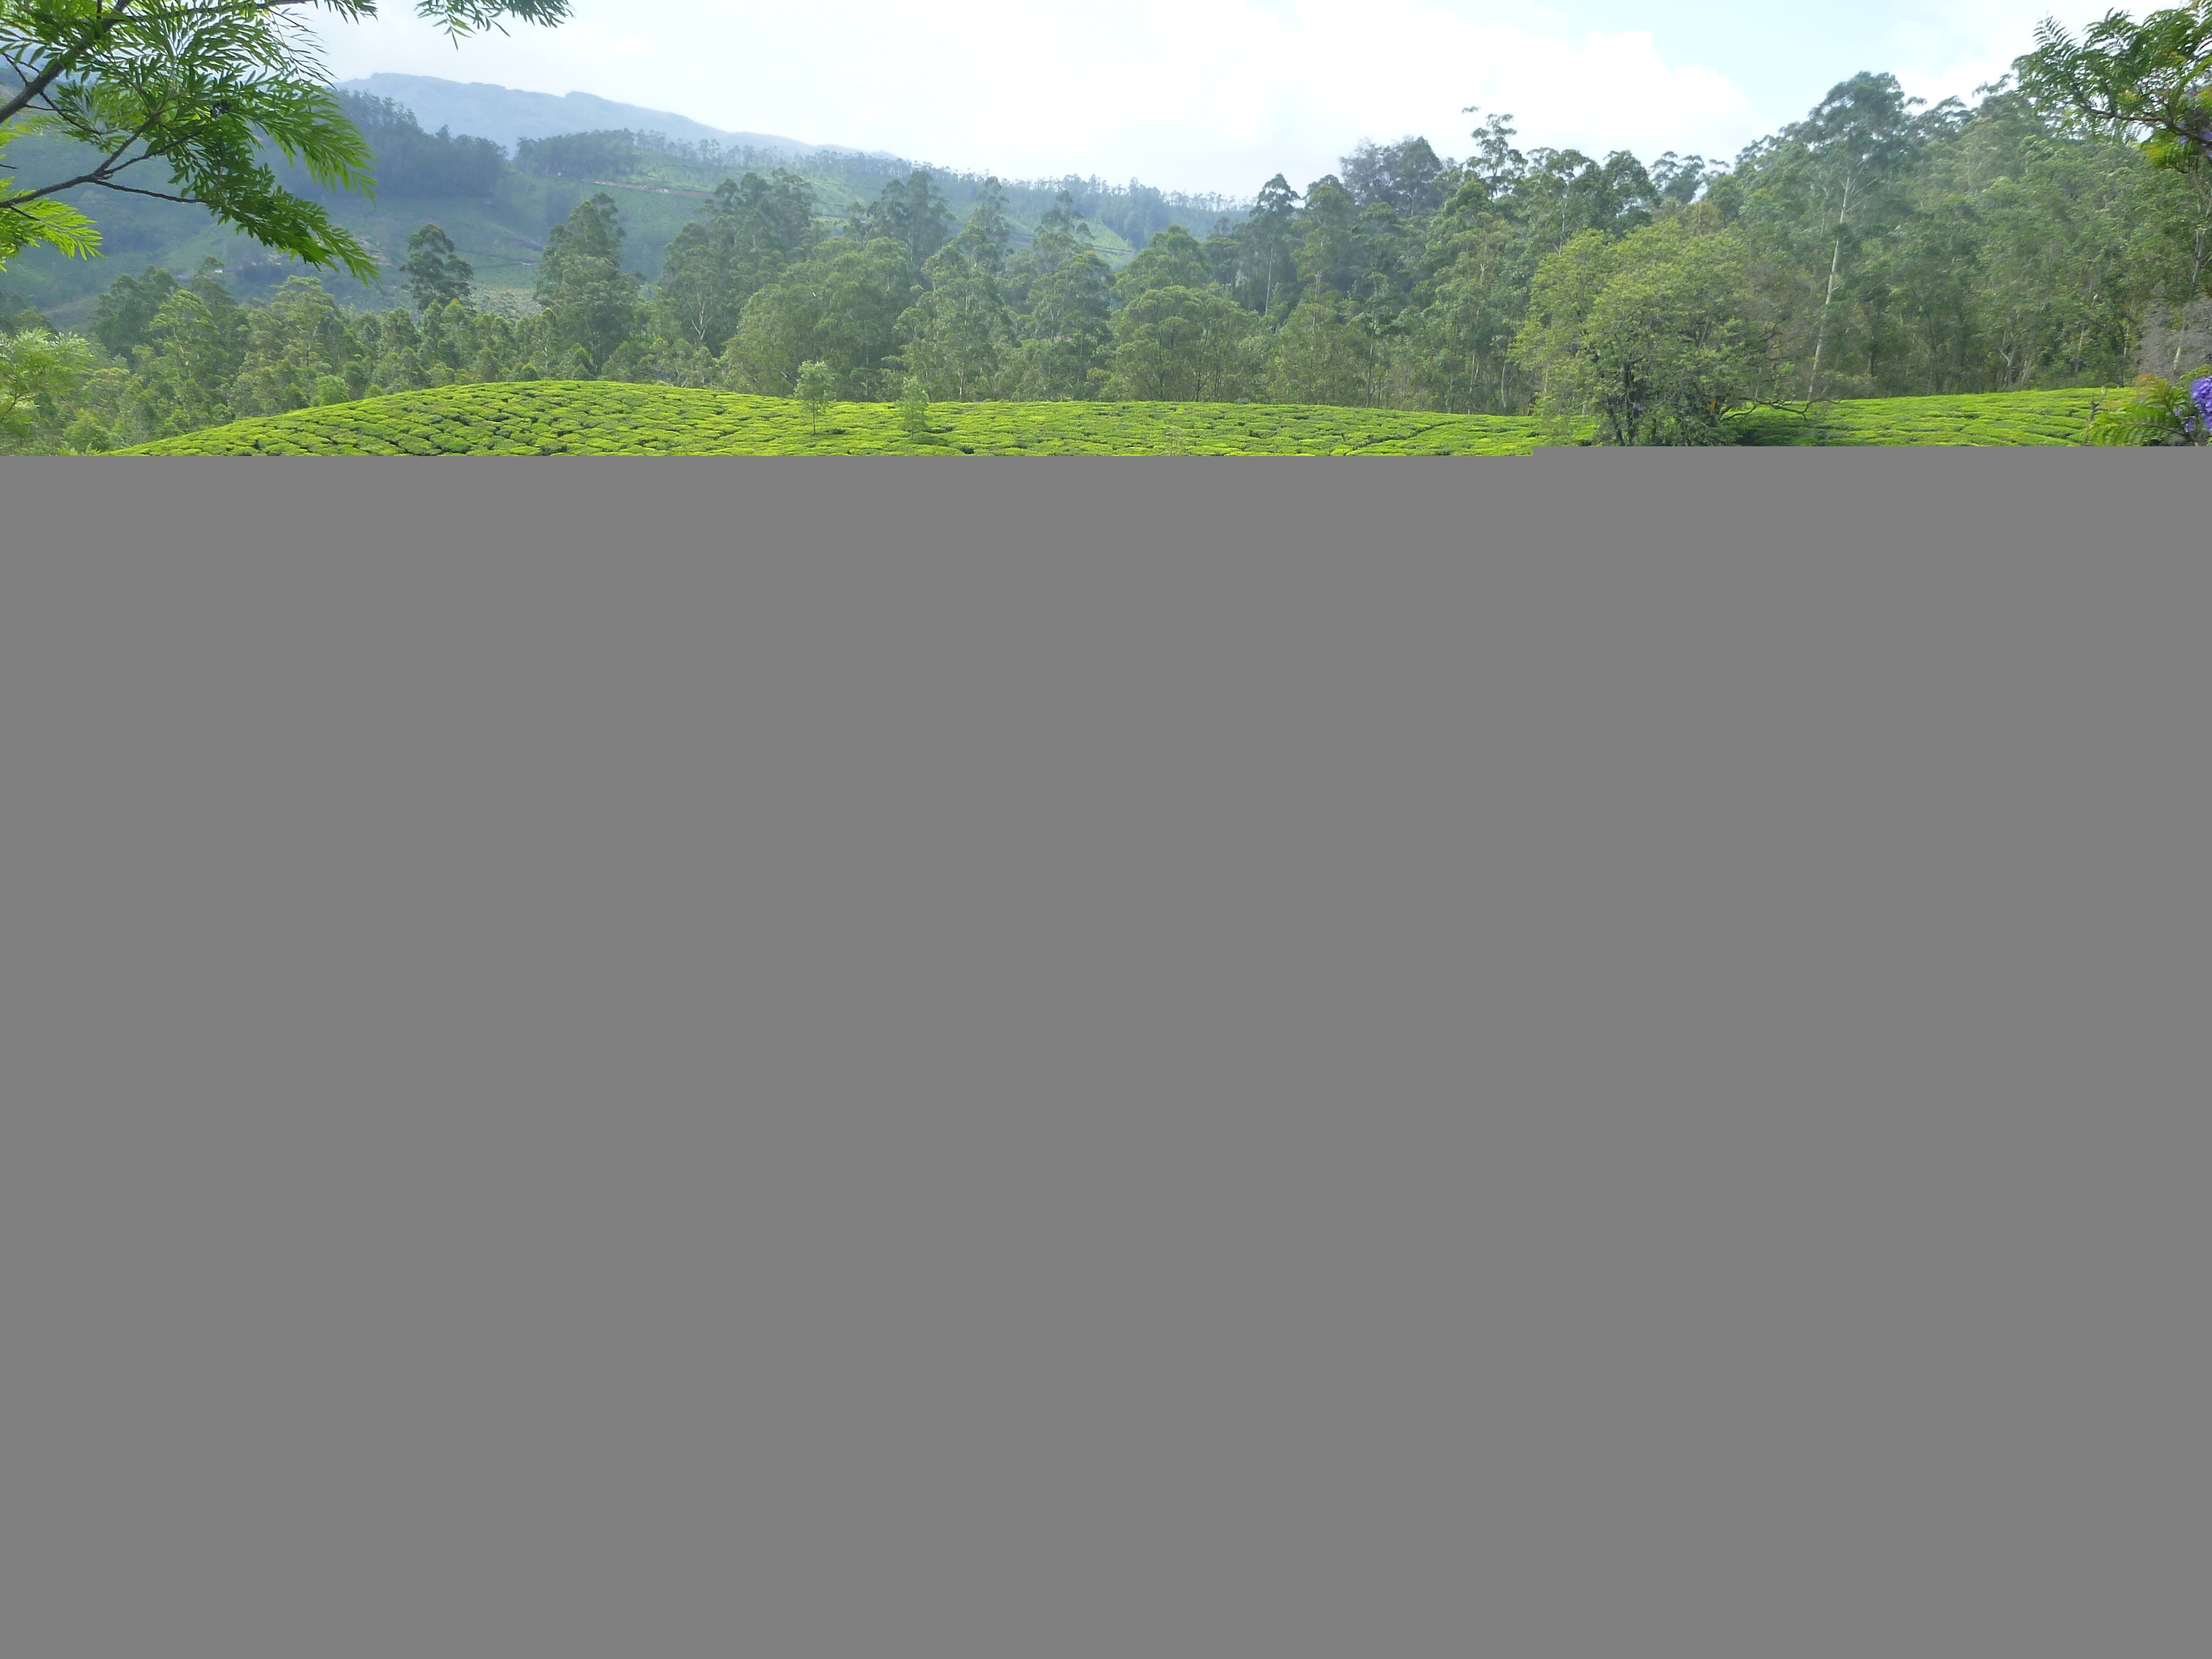
tree, tea, valley, asphalt, green, soil, garden, highland, plain, greenery, grassland, plantation, habitat, ecosystem, hilly, natural environment, undulating